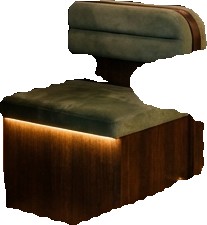
Surface category: chair